Aneurysmal bone cyst

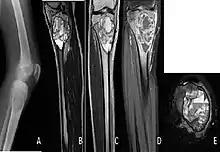
A. X-ray: osteolytic lesion in tibia near knee. B/C/D/E. MRI with E showing fluid levels.

Aneurysmal bone cyst (ABC) is a non-cancerous bone tumor composed of multiple varying sizes of spaces in a bone which are filled with blood. The term is a misnomer, as the lesion is neither an aneurysm nor a cyst. It generally presents with pain and swelling in the affected bone. Pressure on neighbouring tissues may cause compression effects such as neurological symptoms.